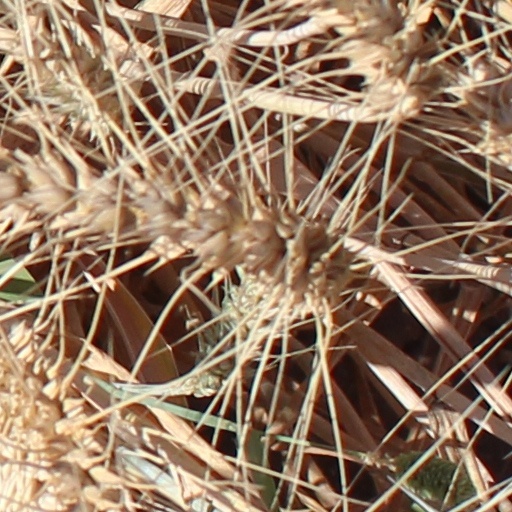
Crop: wheat